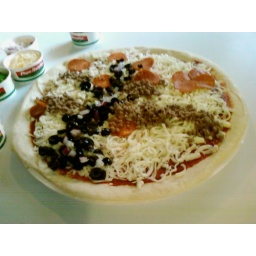
ground sausage and hamburger were the streaking stars in the sky